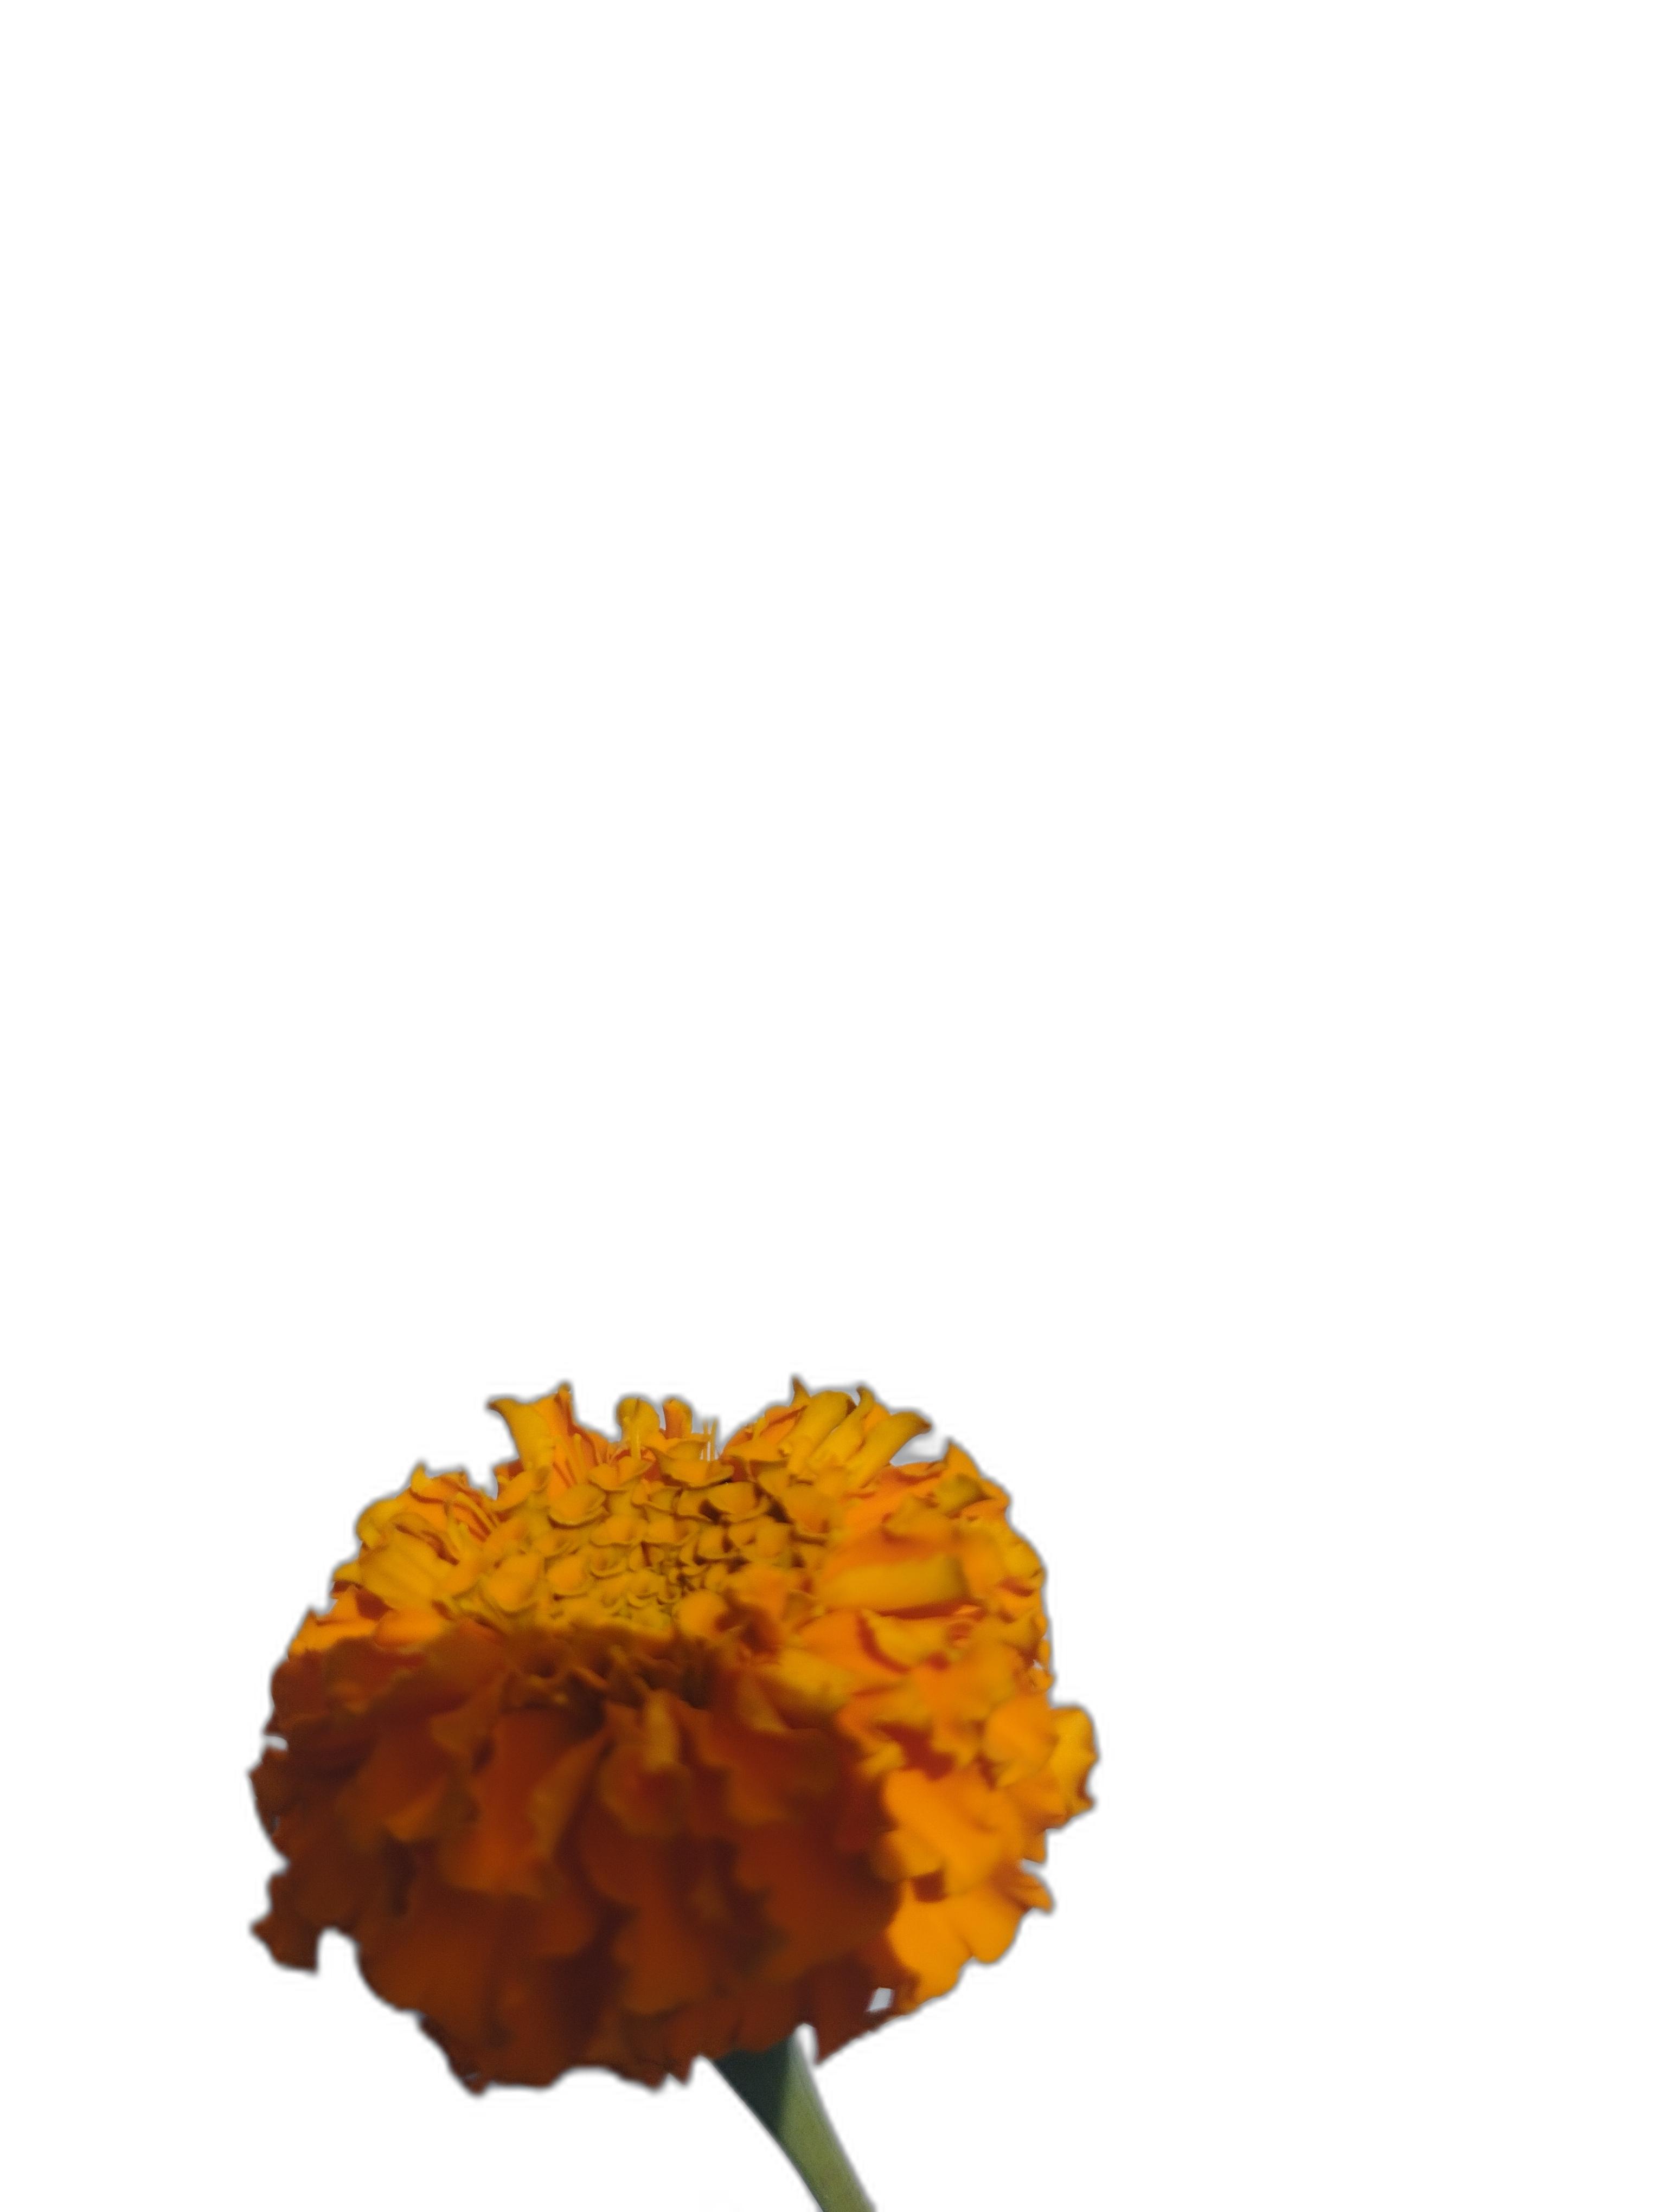
Label: Marigold